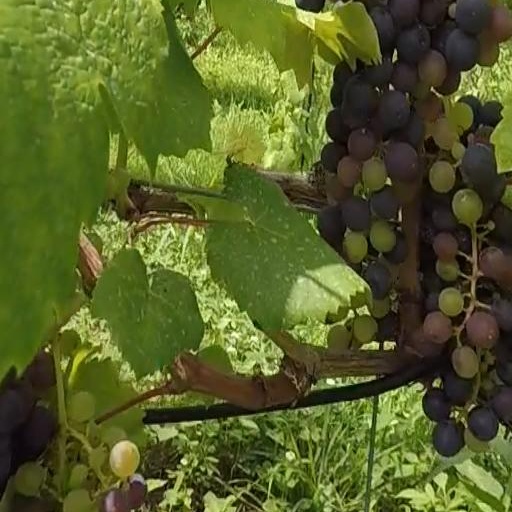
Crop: grape